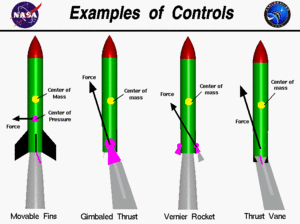
Ballistisk missil
Styresystemer
Et ballistisk missil er en ballistisk raket, der ved hjælp af styresystemer opnår en parabelbane. Styringen kan være vernierraketter, rorflader, injektion af kemikalier i raketdysen eller bevægelse af selve raketdysen.